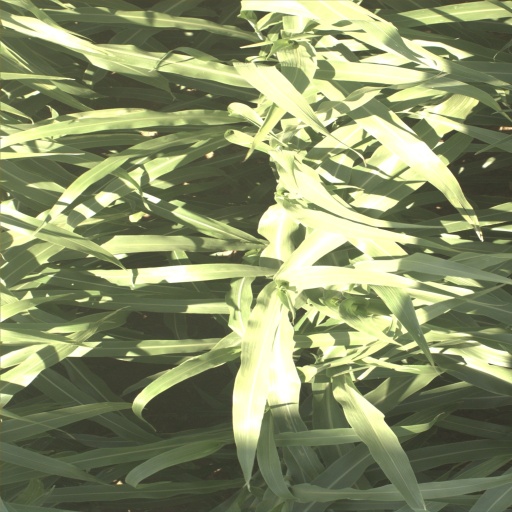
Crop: sorghum